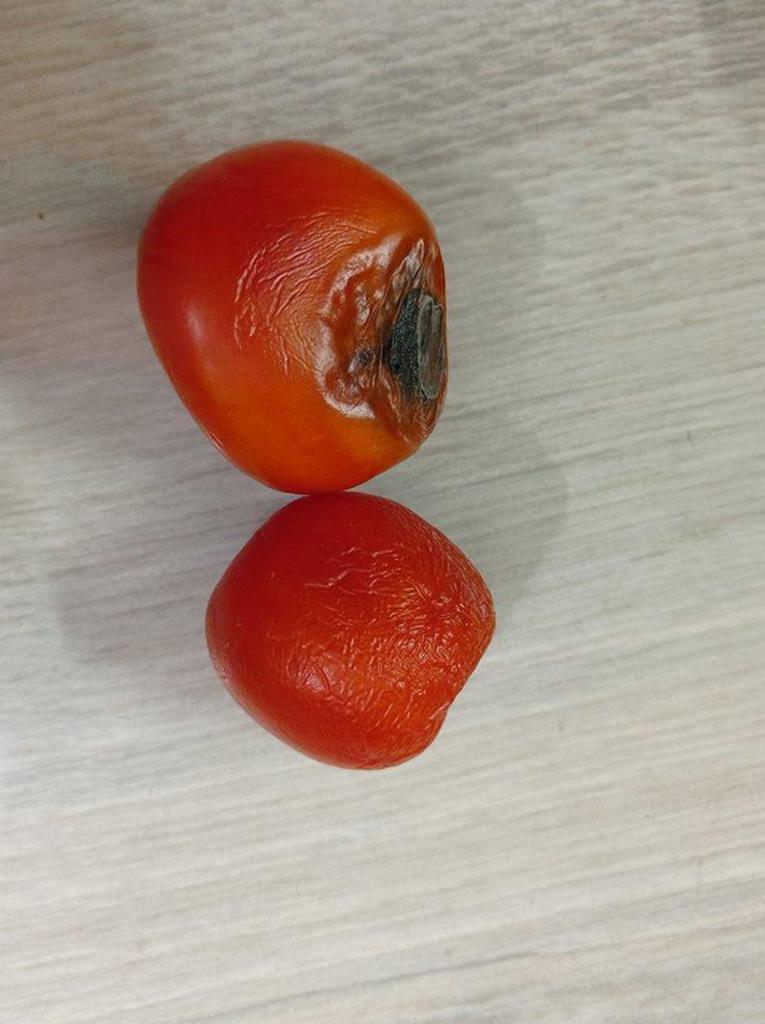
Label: Rotten